Stanley Cup

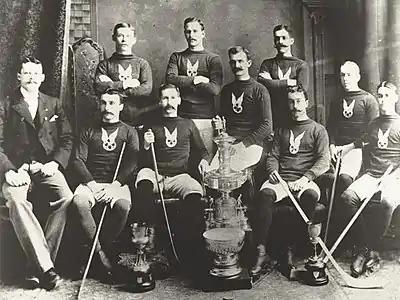
The first Stanley Cup Champions were the Montreal Hockey Club (affiliated with the Montreal Amateur Athletic Association).

After Lord Stanley of Preston (later the 16th Earl of Derby) was appointed by Queen Victoria as governor general of Canada on June 11, 1888, he and his family became highly enthusiastic about ice hockey. Stanley was first exposed to the game at Montreal's 1889 Winter Carnival, where he saw the Montreal Victorias play the Montreal Hockey Club. The "Montreal Gazette" reported that he "expressed his great delight with the game of hockey and the expertise of the players". During that time, organized ice hockey in Canada was still in its infancy and only Montreal and Ottawa had anything resembling leagues.